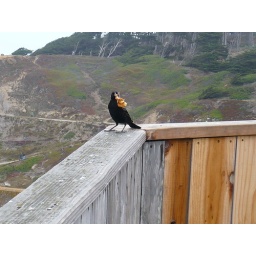
It was hopping and flying around, trying to keep this food from the other birds in the immediate area.